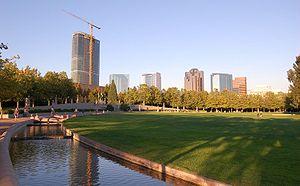
Bellevue est une ville américaine, située dans le comté de King, dans l'État de Washington, en banlieue Est de Seattle. La population recensée en 2010 était de 122 363 habitants. Bellevue fait partie de l'aire métropolitaine de Seattle.